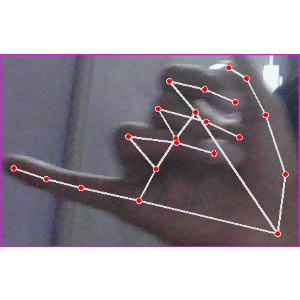
अक्षर: च